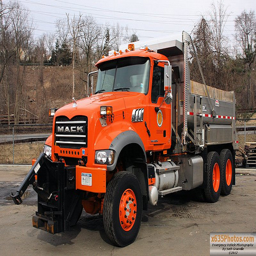
An orange dump truck parked in a yard
A Mack truck parked in a parking lot.
A dump truck is parked in a lot.
A large, orange and red truck that is parked.
An orange MACK truck, near a chain-linked fence, has orange tire hubs.